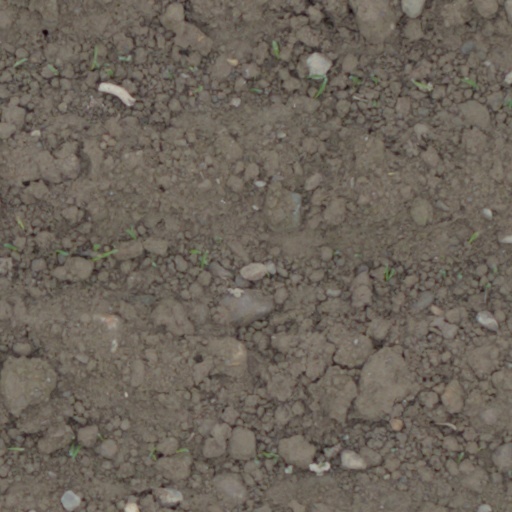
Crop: wheat